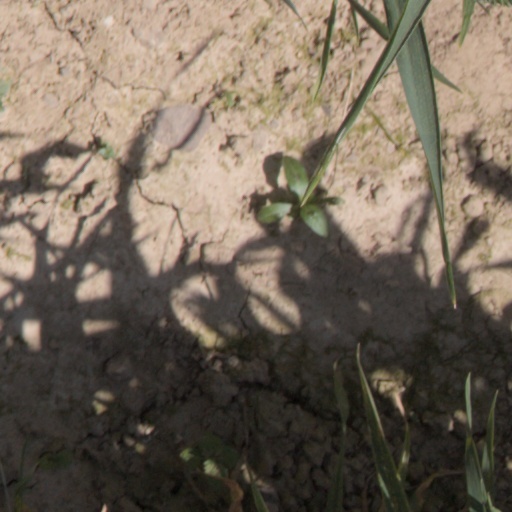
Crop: wheat